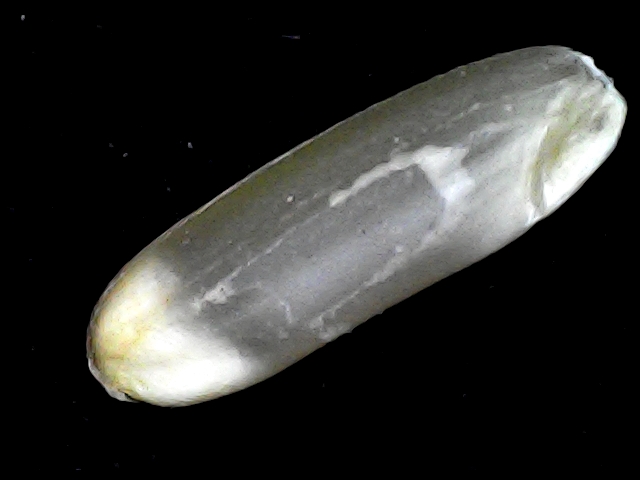
Rice variety: BR23